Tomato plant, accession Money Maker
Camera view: bottom (45 deg); turntable rotation: 60 degrees
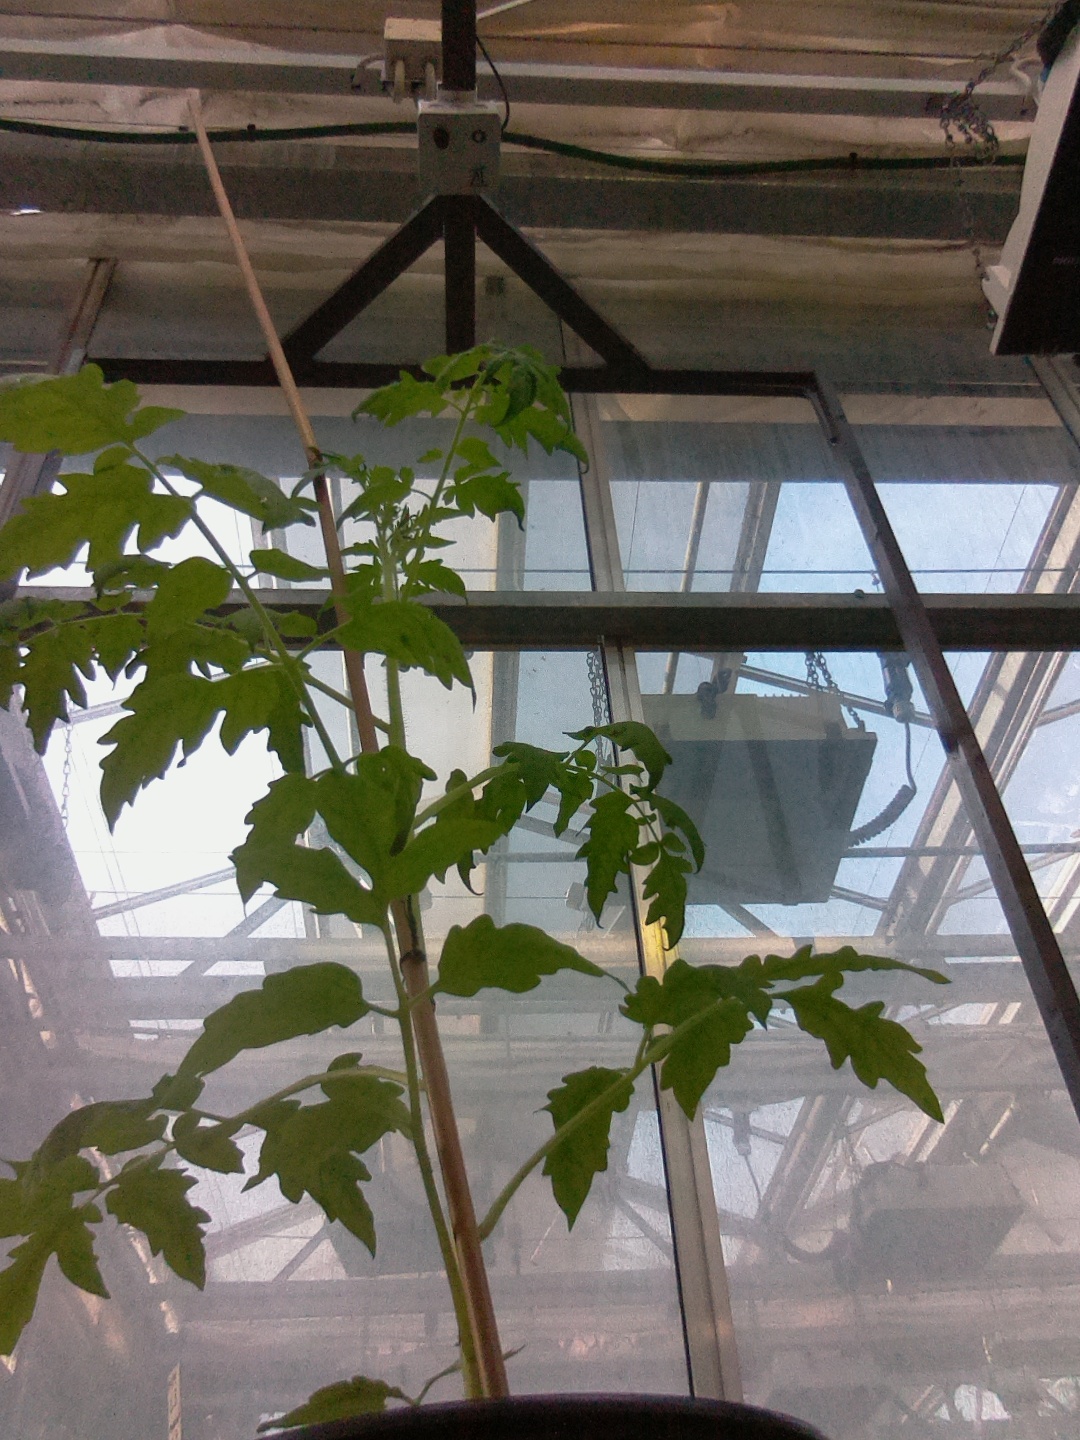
BBCH growth stage 14: 8 of true leaves visible